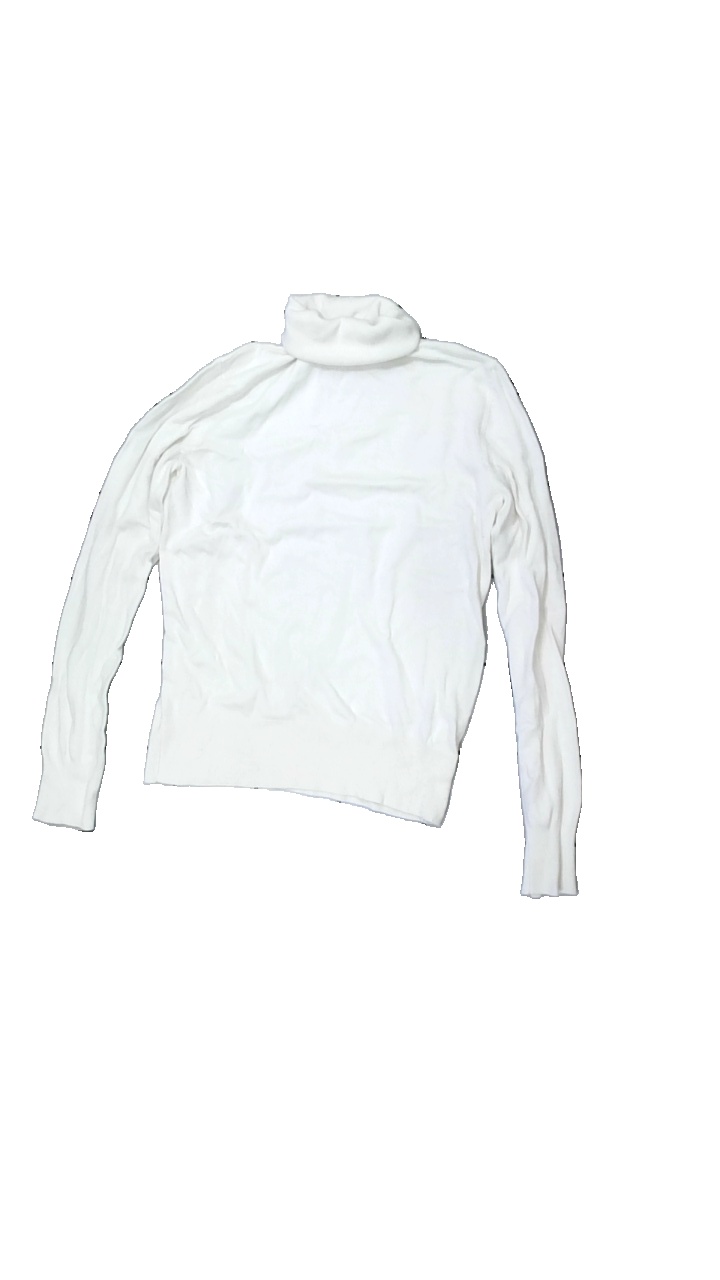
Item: Top (Ladies)
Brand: H&m
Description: vit långärmad tröja med hög krage, nopprig
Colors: White
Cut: Regular, Turtle neck
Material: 61% viscose 39% nylone
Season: All
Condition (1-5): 3
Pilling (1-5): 3
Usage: Export
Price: <50